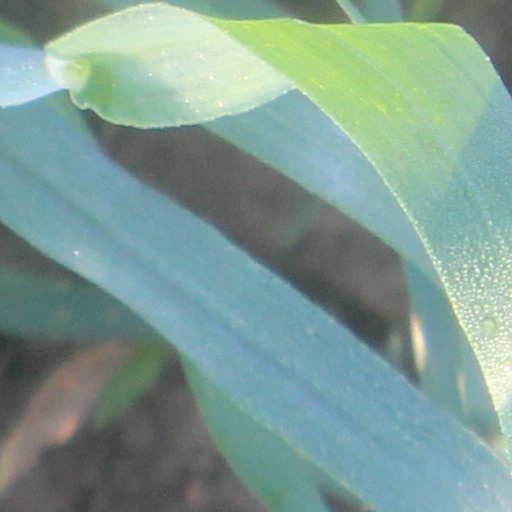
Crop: wheat